Fort Mandan

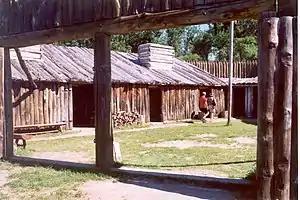
Interior yard of the replica of Fort Mandan, North Dakota

The fort was built of cottonwood lumber cut from the riverbanks. It was triangular in shape, with high walls on all sides, an interior open space between structures, and a gate facing the Missouri River, by which the party would normally travel. Storage rooms provided a safe place to keep supplies. Lewis and Clark shared a room. The men of the Corps of Discovery started the fort on November 2, 1804. Fort Mandan was completed on November 27, 1804. They wintered there until April 6, 1805. According to the journals, they built the fort slightly downriver from the five villages of the Mandan and Hidatsa nations.